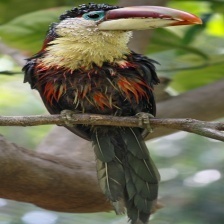
Species: CURL CRESTED ARACURI
Scientific name: PTEROGLOSSUS BEAUHARNAESII
ImageNet parent category: toucan